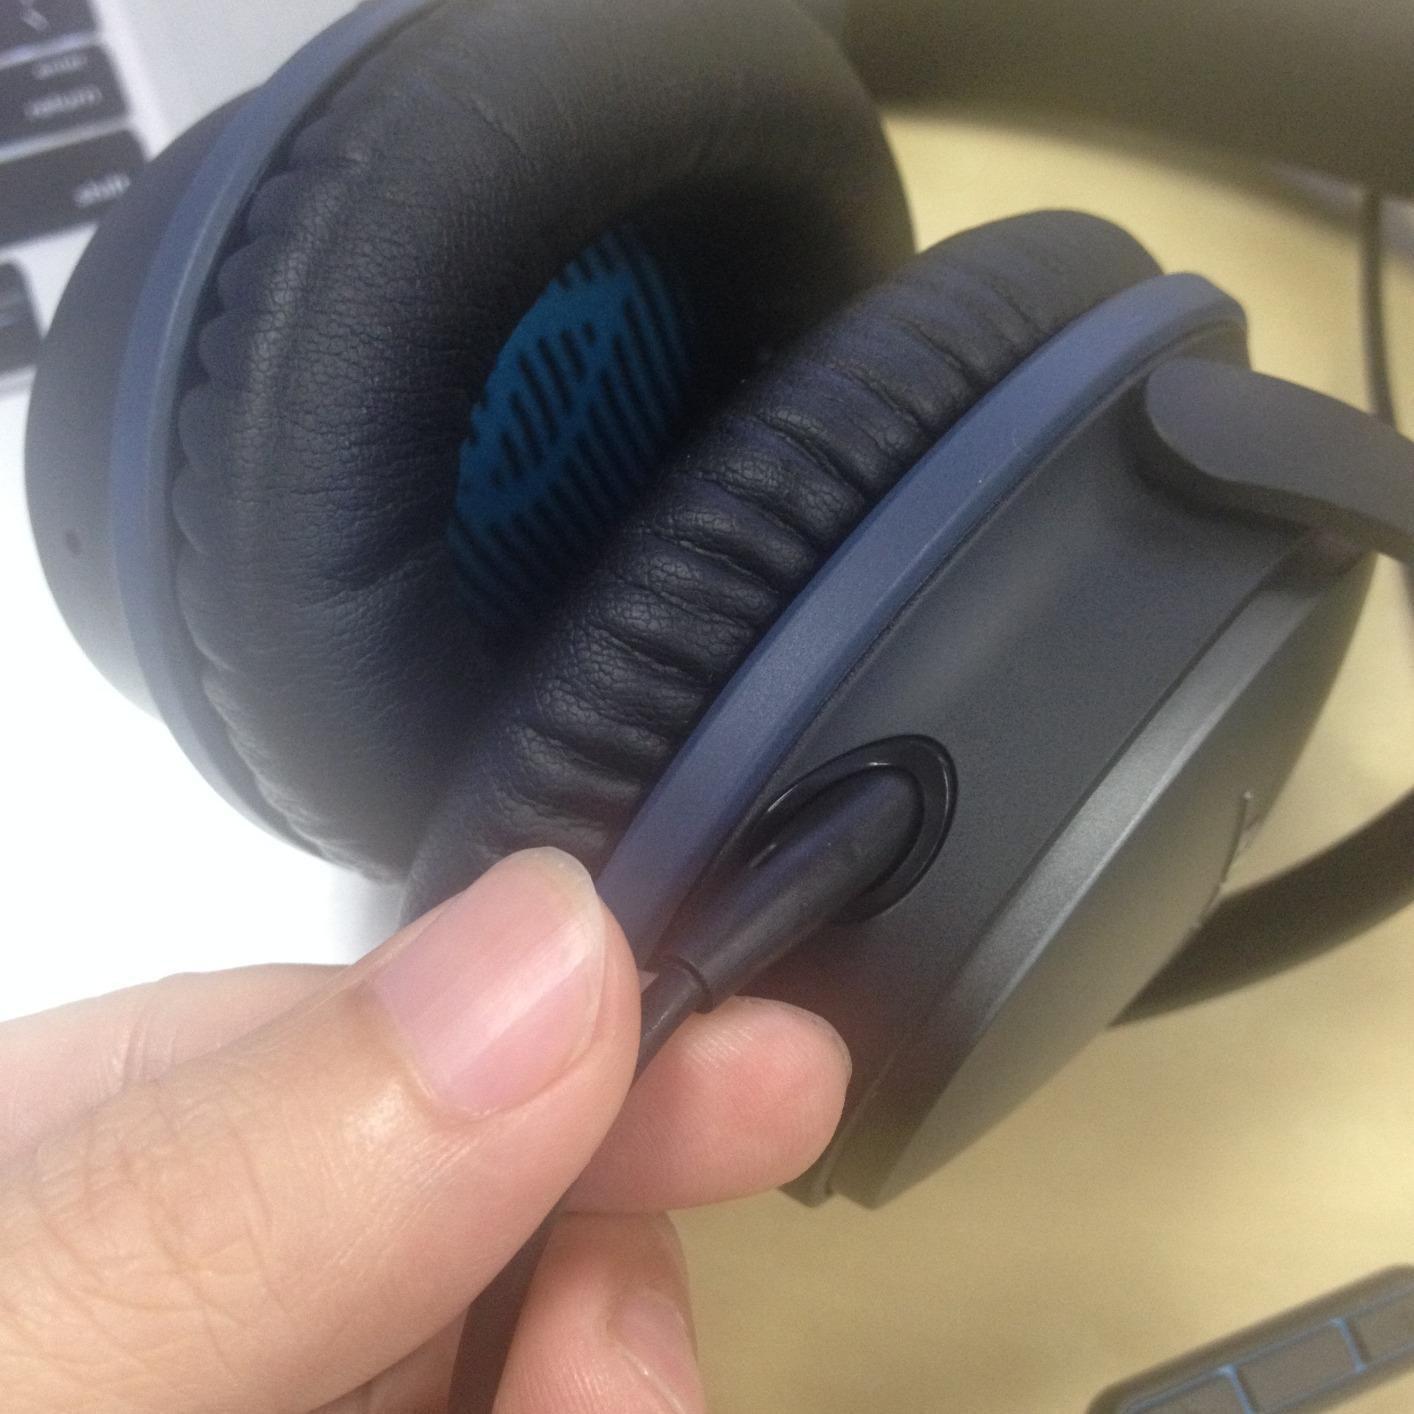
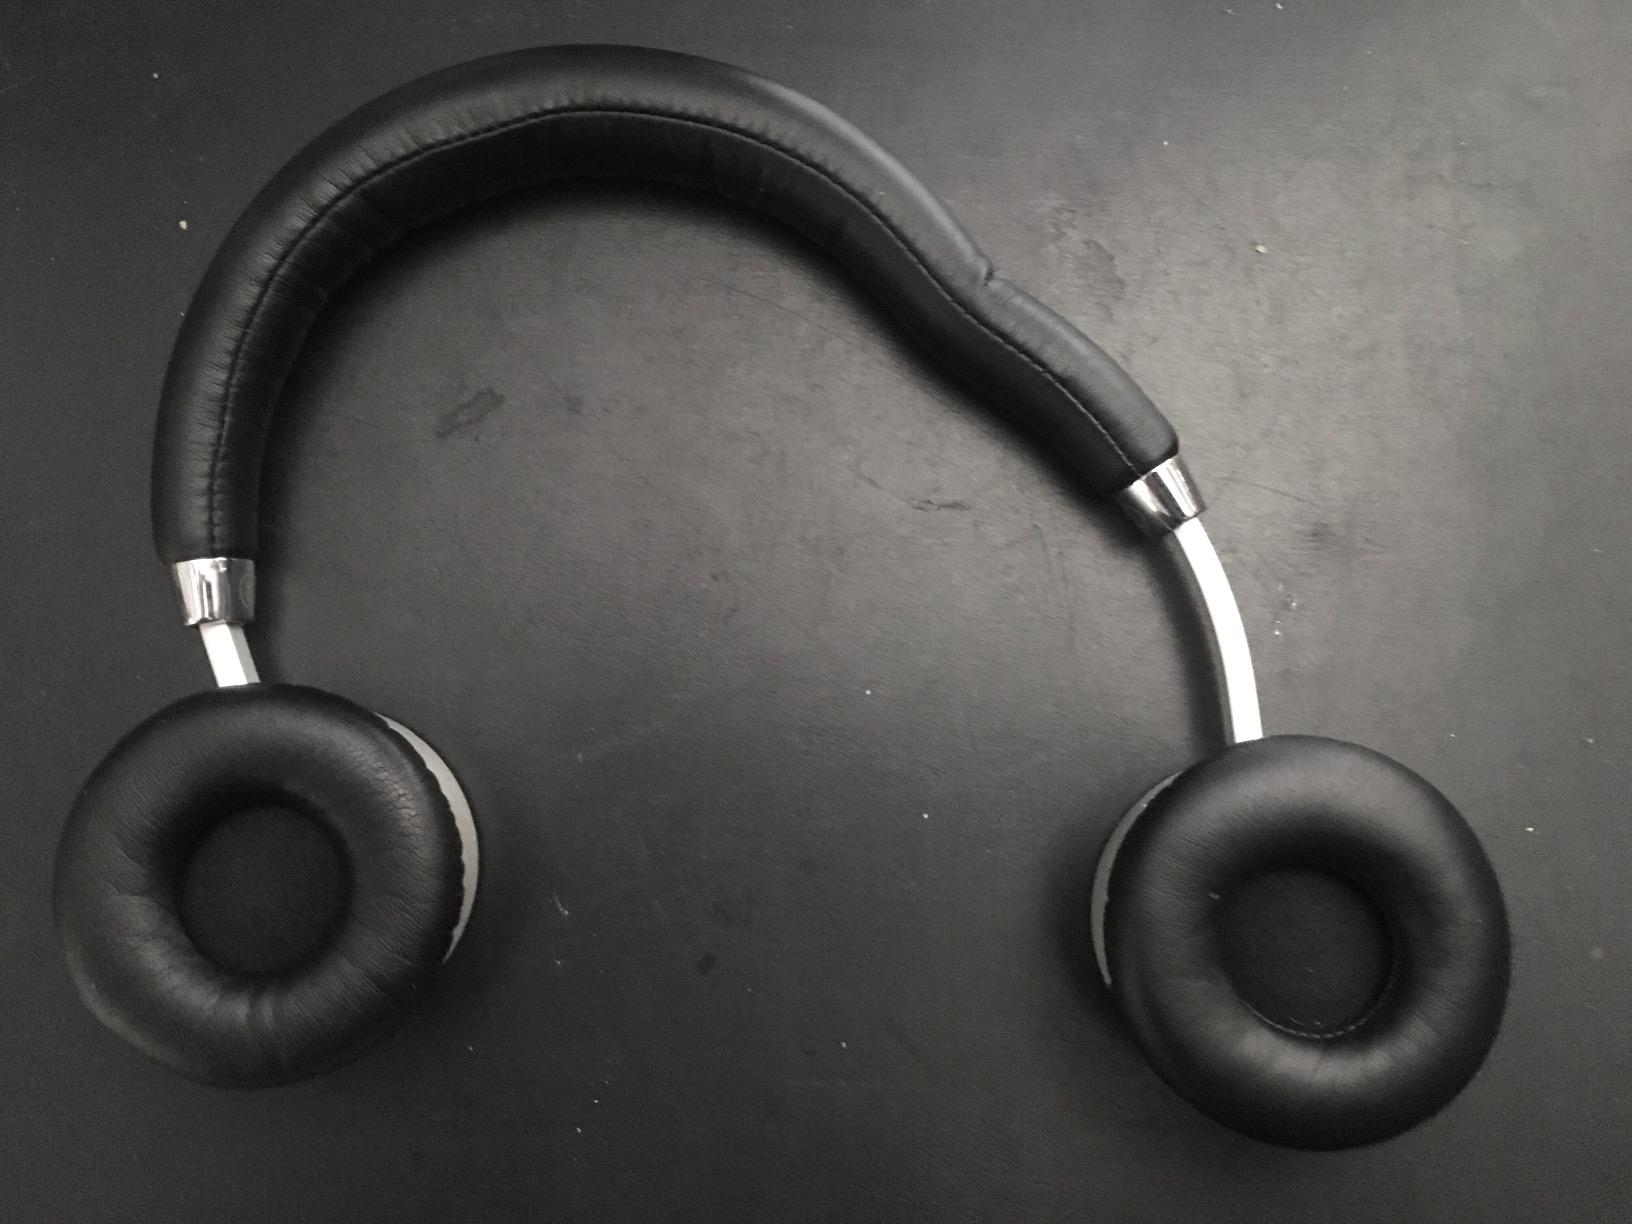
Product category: headphones
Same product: no